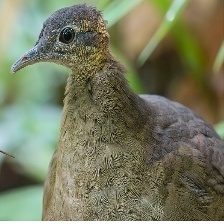
Species: GREAT TINAMOU
Scientific name: TINAMUS MAJOR